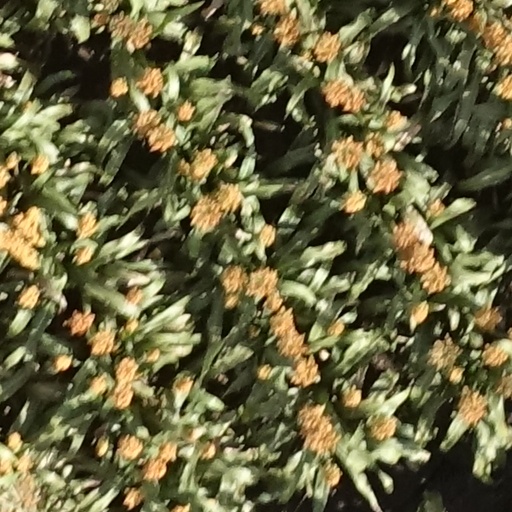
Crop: sorghum